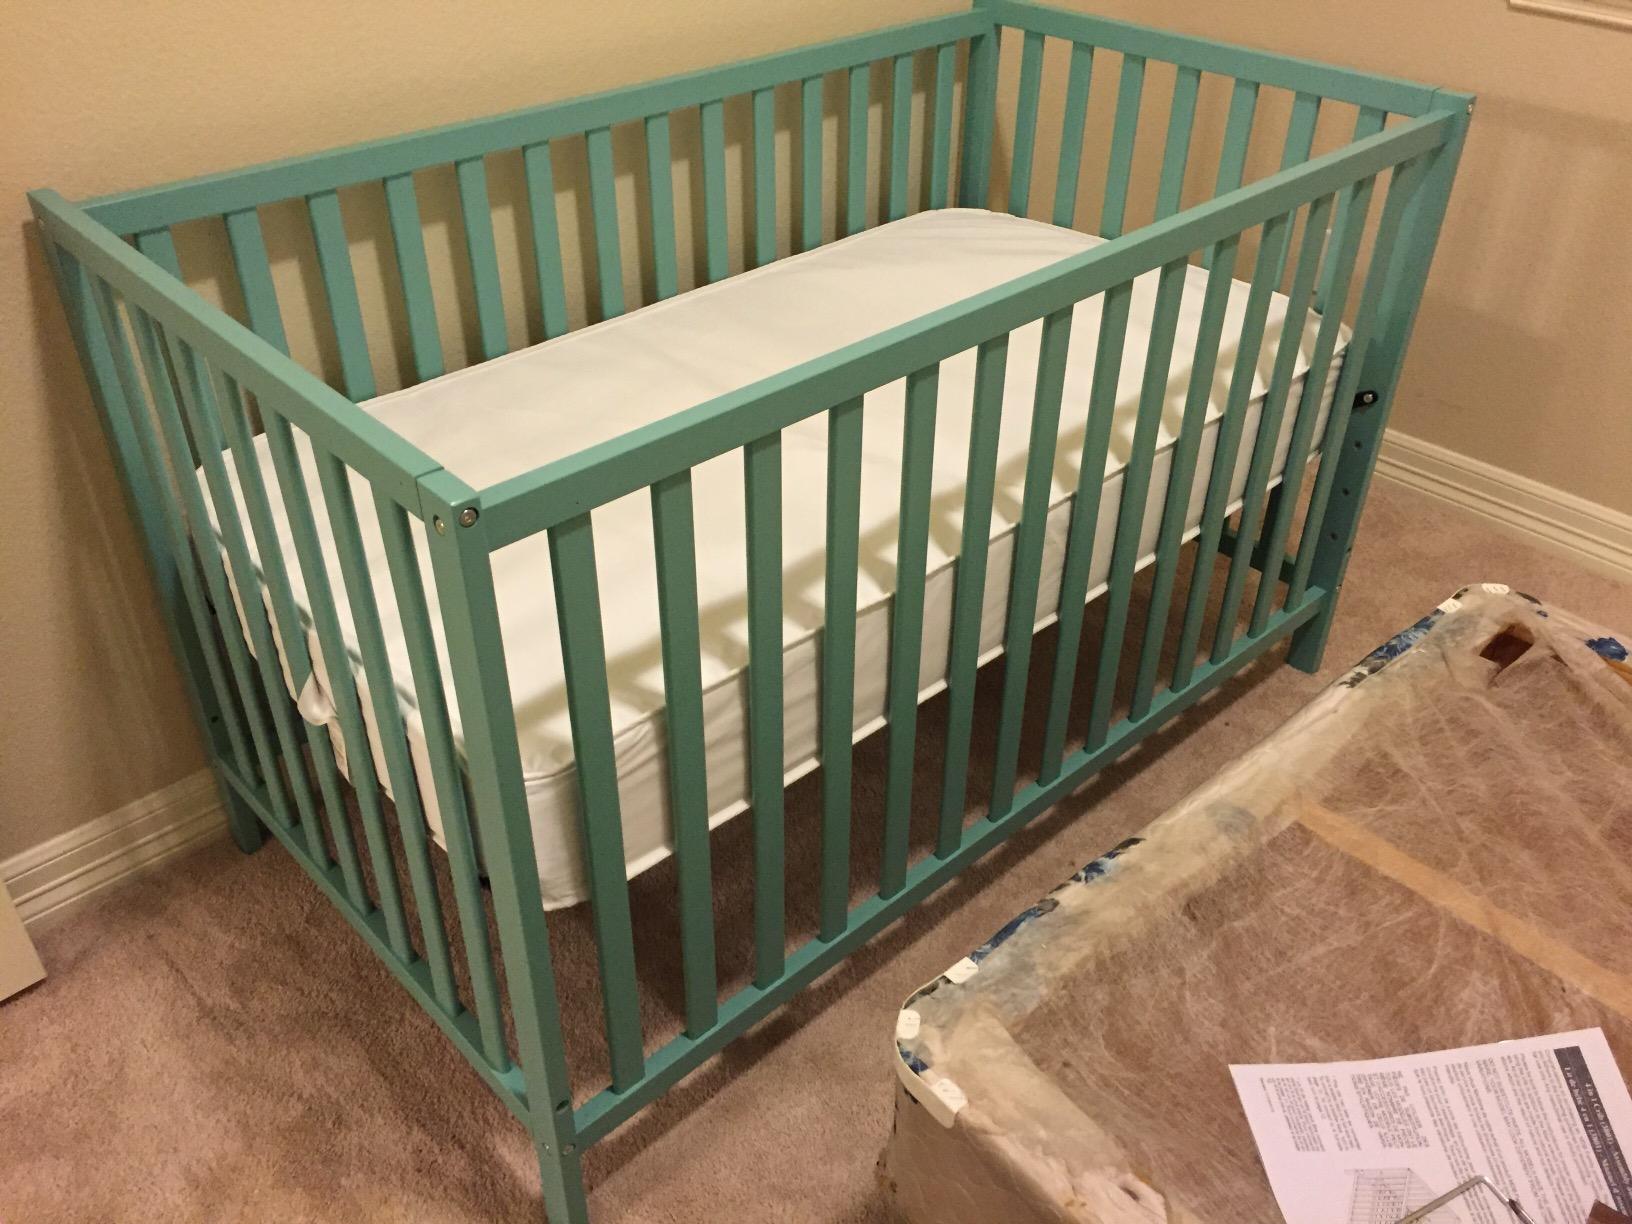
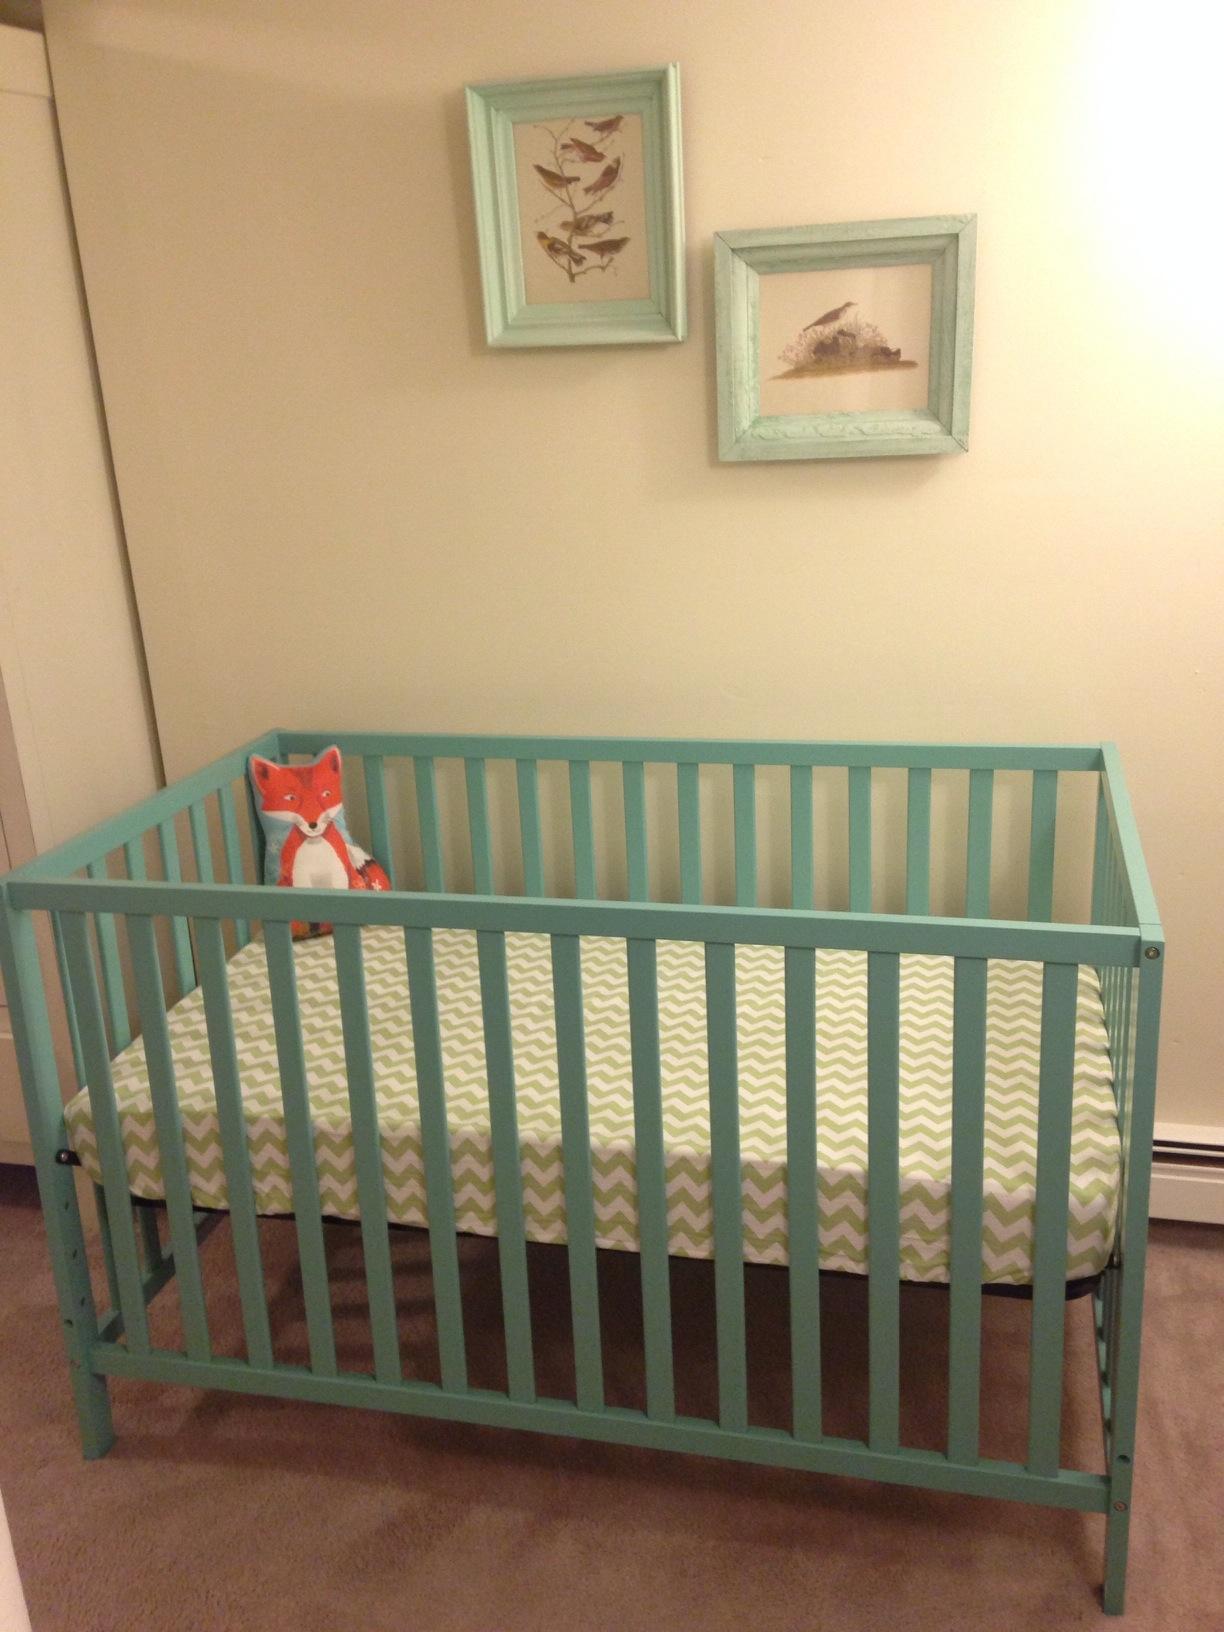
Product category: products_crib
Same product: yes